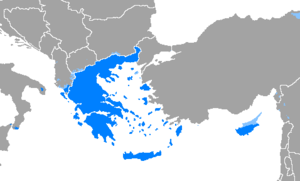
Græsk (sprog)
Græsk er en selvstændig hovedgren af de indoeuropæiske sprog med mere end 3500 års dokumenteret historie. I dag tales det af ca. 15 mio. mennesker i Grækenland, Cypern, det tidligere Jugoslavien, Egypten, Bulgarien, Albanien og Tyrkiet.